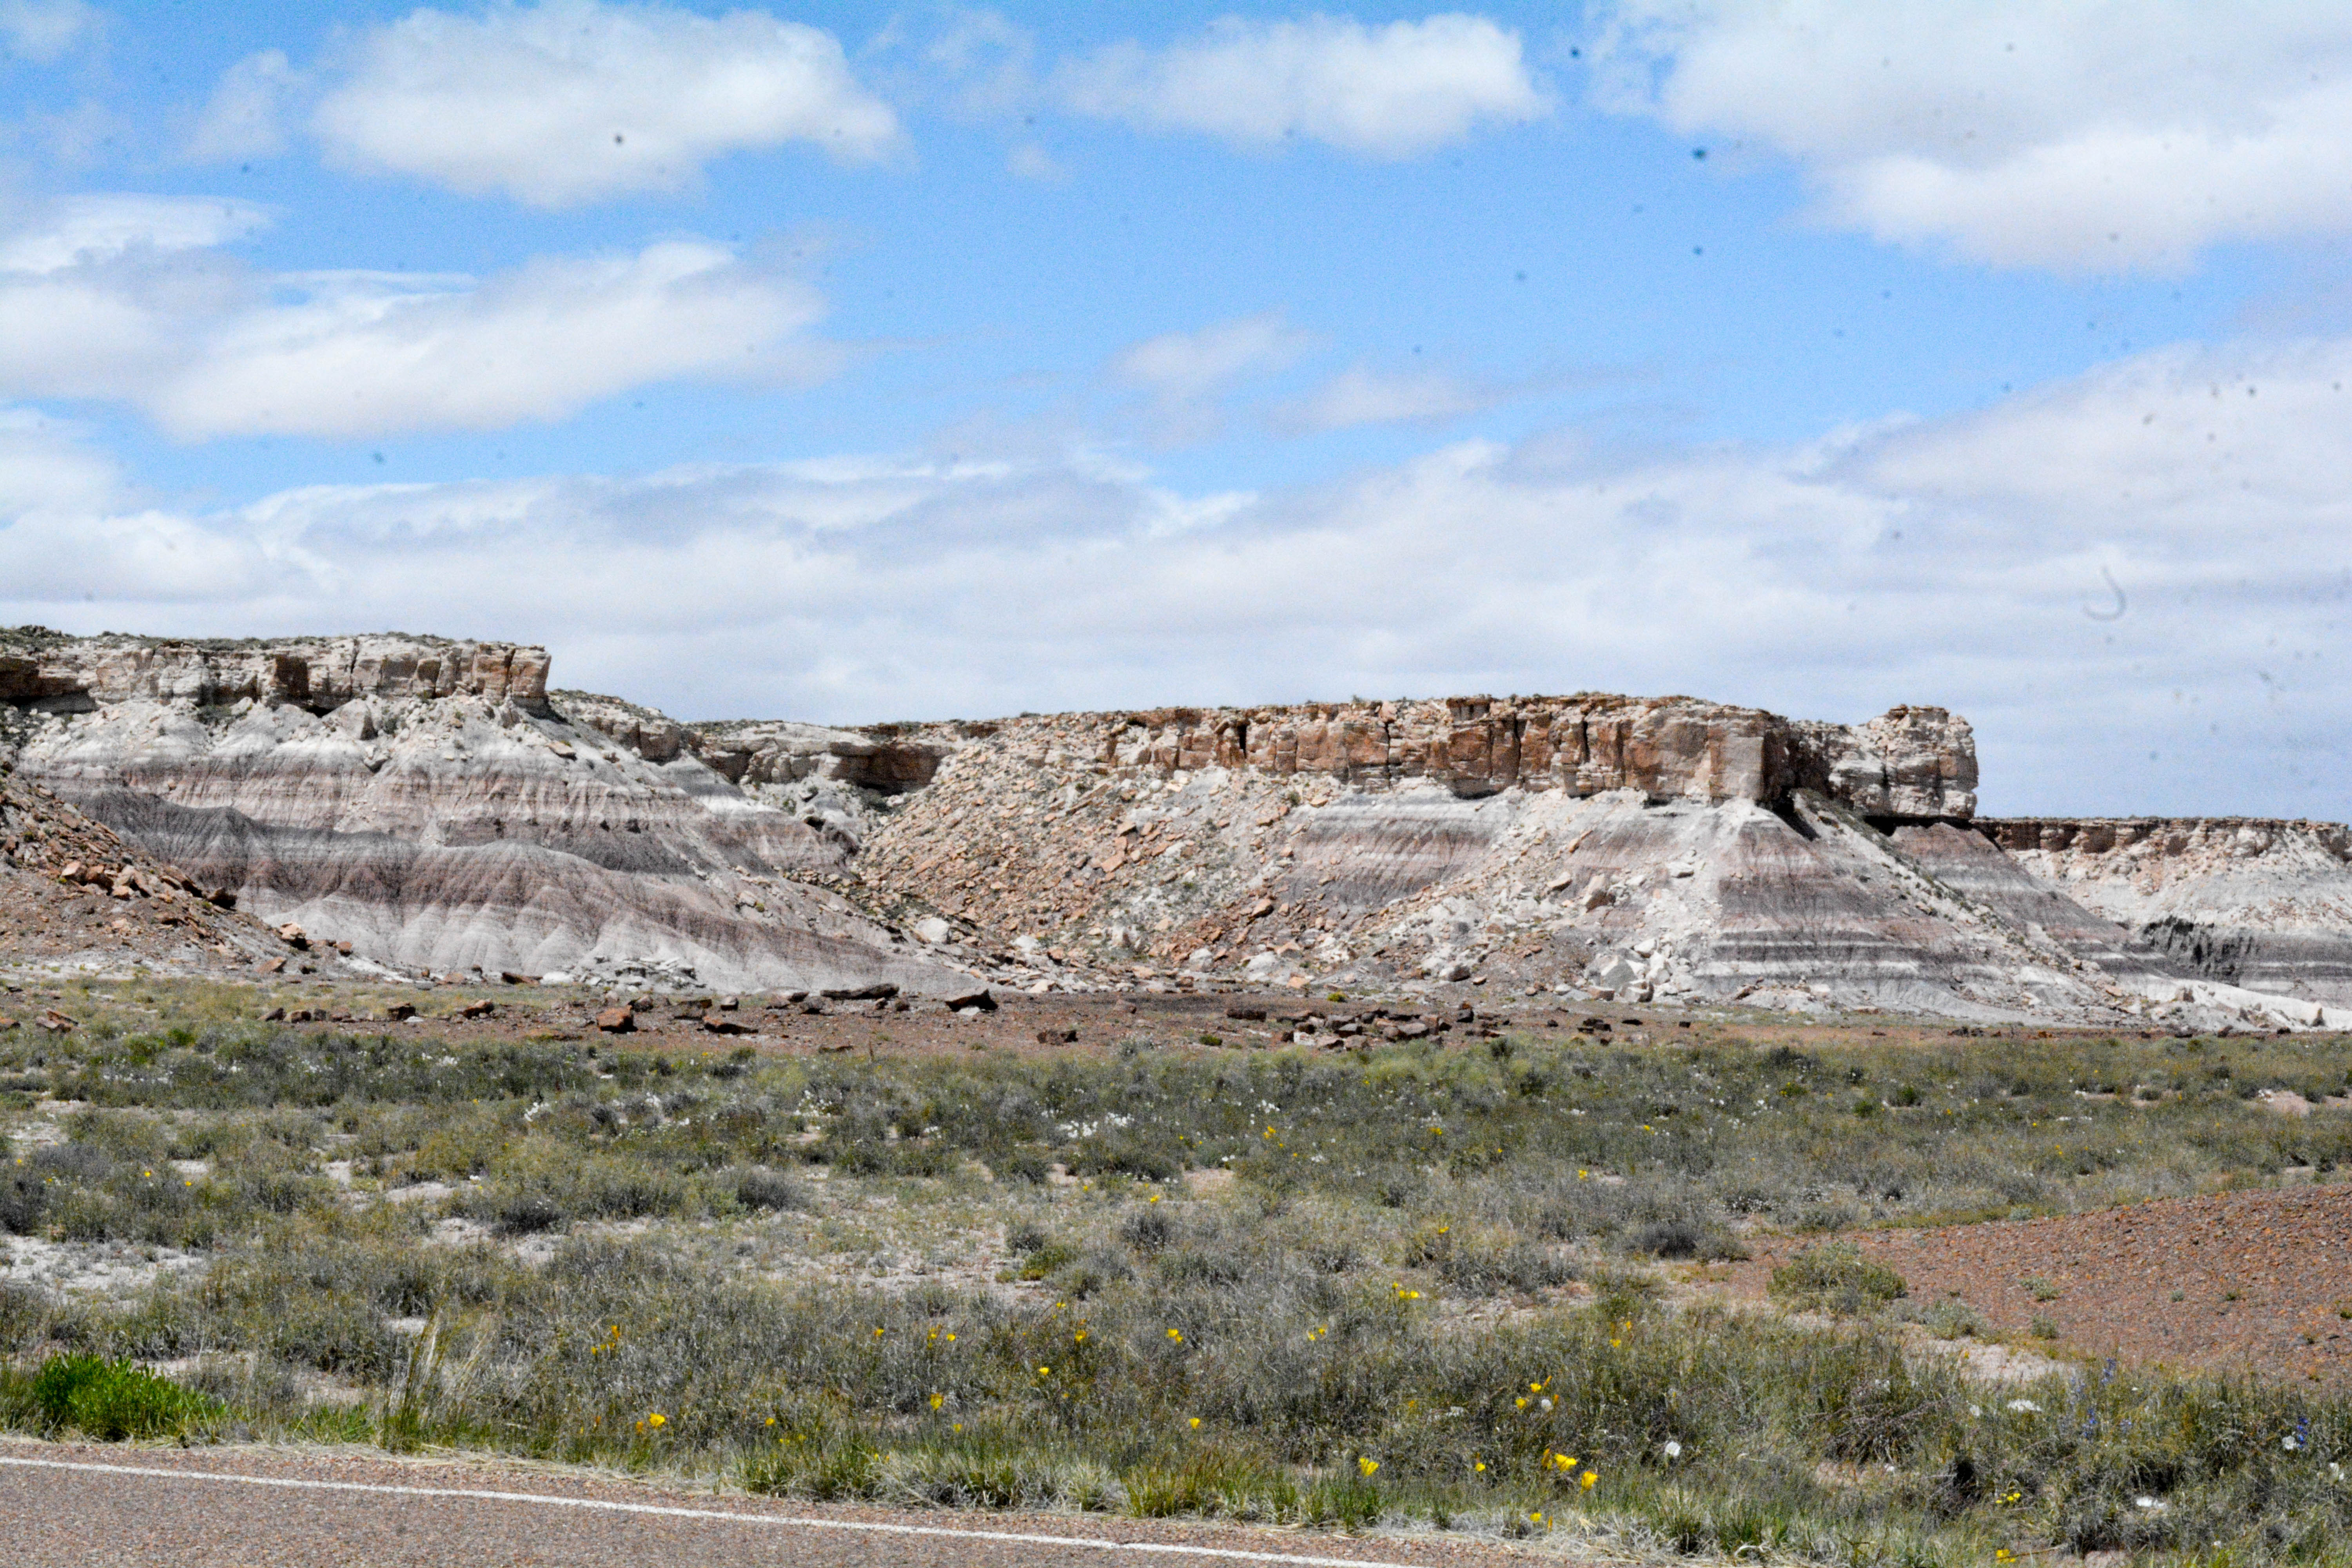
landscape, sea, coast, cliff, fortification, terrain, geology, ruins, badlands, plateau, marccooper, painteddesert, petrifiedforest, route66, holbrook, arizonalandscape, quarry, ancient history, geographical feature